Northern Uí Néill

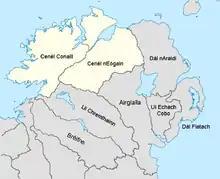
Sub-kingdoms of the Northern Uí Néill and some of its neighbours in the 12th century

The Northern Uí Néill was any of several dynasties in north-western medieval Ireland that claimed descent from a common ancestor, Niall of the Nine Hostages. Other dynasties in central and eastern Ireland who also claimed descent from Niall are termed the Southern Uí Néill (together they are known as the Uí Néill dynasty). The dynasties of the Northern Uí Néill were the Cenél Conaill and Cenél nEógain, named after the two most powerful sons of Niall: Conall and Eógain.